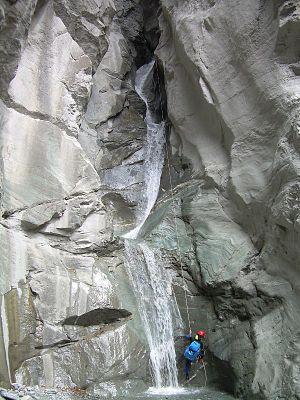
Novalaise est une commune d'Italie de la ville métropolitaine de Turin dans la région Piémont. Sur son territoire a été construite l'ancienne Abbaye de la Novalaise.